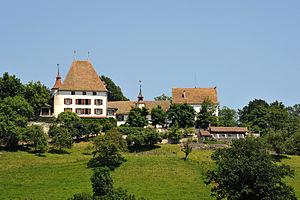
Cette liste présente la moitié des biens culturels d'importance nationale dans le canton de Berne. Cette liste correspond à l'édition 2009 de l'Inventaire Suisse des biens culturels d'importance nationale pour le canton de Berne. Il est trié par commune et inclus : 345 bâtiments séparés, 43 collections et 30 sites archéologiques et 4 cas particuliers.